Masoch Fund

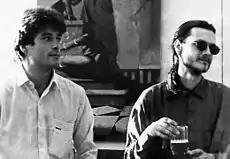
Ihor Dyurych and Ihor Podolchak. Lviv, 1992

The Masoch Fund is a Ukrainian art association founded in 1991 in Lviv by Roman Viktyuk, Ihor Podolchak and Ihor Dyurych. Its artistic practice is connected with the tradition of European actionism and Nicolas Bourriaud's "relational aesthetics". The Fund is named after Leopold von Sacher-Masoch, which makes a reference to the marginal fields of culture and society and also underlines the locality (Sacher-Masoch was born in Lviv).